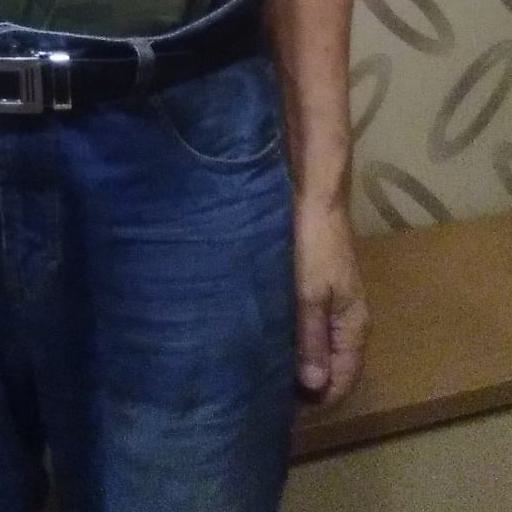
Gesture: no_gesture